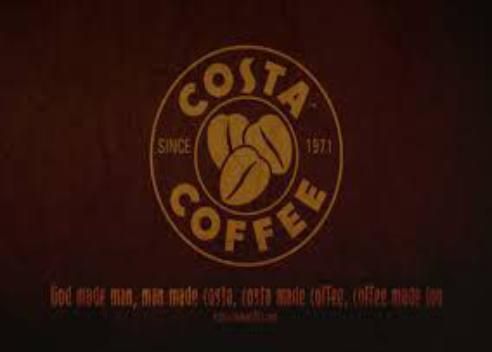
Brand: Costa Coffee
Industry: Food